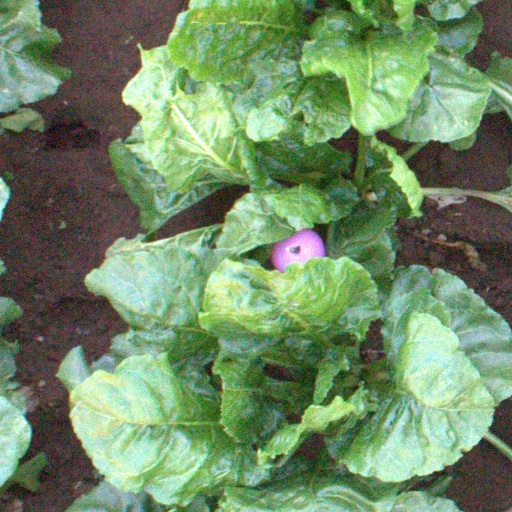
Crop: sugar beet